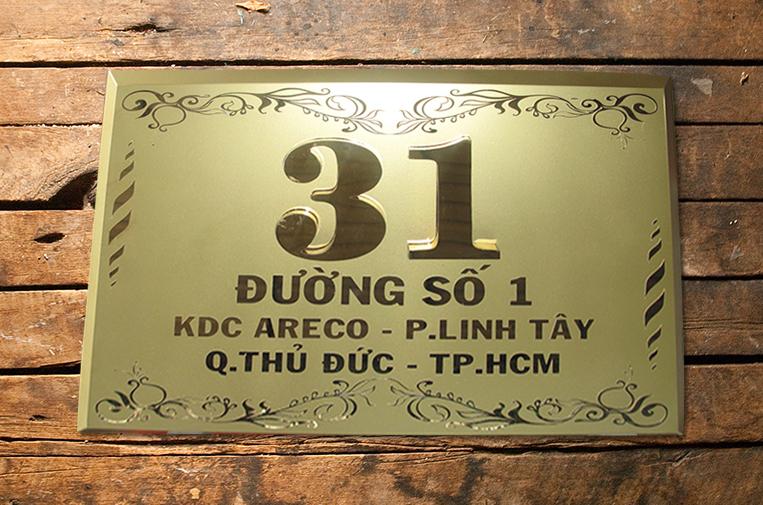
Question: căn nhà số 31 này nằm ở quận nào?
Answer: quận thủ đức